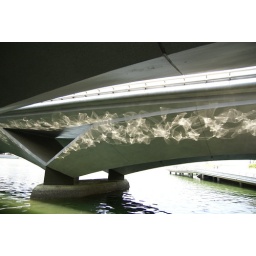
The reflection of sunlight from the water under the Esplanade Bridge draws a Specatcular recurring painting onto the bottom of the bridge wall